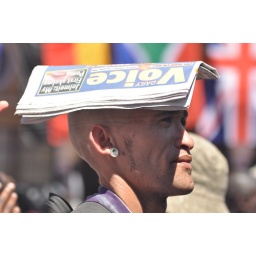
Daily Voice paper hat giving shade in the hot midday African sun